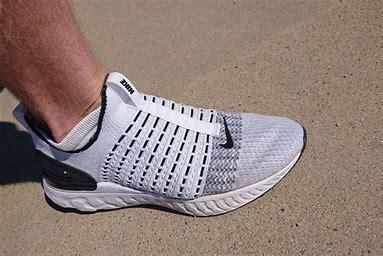
Brand: Nike
Model: React Phantom Run Flyknit 2